Xhosa language

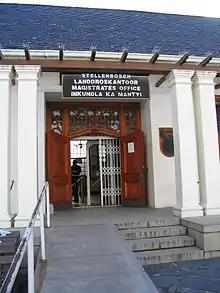
Trilingual government building sign in Afrikaans, English and Xhosa

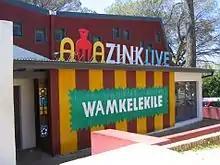
Sign outside the AmaZink township theatre restaurant in Kayamandi welcoming visitors in Xhosa

Xhosa is the most widely distributed African language in South Africa, though the most commonly spoken South African language is Zulu. Xhosa is the second most common Bantu home language in South Africa. approximately 5.3 million Xhosa-speakers, the majority, live in the Eastern Cape, followed by the Western Cape (approximately 1 million), Gauteng (671,045), the Free State (246,192), KwaZulu-Natal (219,826), North West (214,461), Mpumalanga (46,553), the Northern Cape (51,228), and Limpopo (14,225). There is a small but significant Xhosa community of about 200,000 in Zimbabwe. Also, a small community of Xhosa speakers (18,000) live in Quthing District, Lesotho.